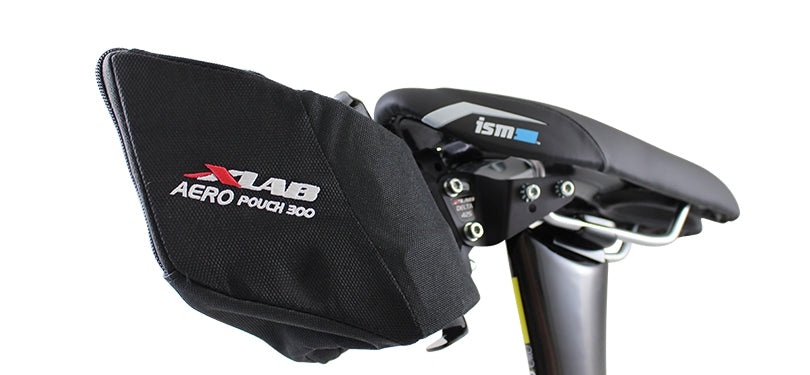
XLAB Aero Pouch 300
Highly adjustable to fine-tune cage angle and cage height for a perfect custom position Stiffest mount on the market with proprietary stainless steel arms GORILLA CAGE has a tight 10 lbs grip (approx) on bottles eliminating unexpected launches. Compatible with ISM PN 3.0, PN 3.1 and PN 4.0 models only Carry your repair with the optional XLAB MULTI-STRIKE REPAIR HOLDER or XLAB AERO POUCH 300
Brand: XLAB
Category: Sporting Goods > Outdoor Recreation > Cycling > Bicycle Accessories > Bicycle Cages